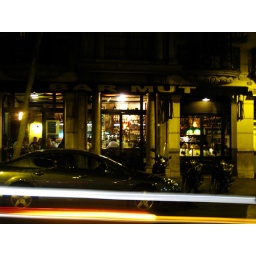
bar mut, barcelona - fantastic tapas bar. book your table in advance!